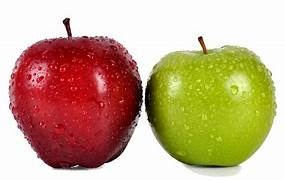
Label: apple